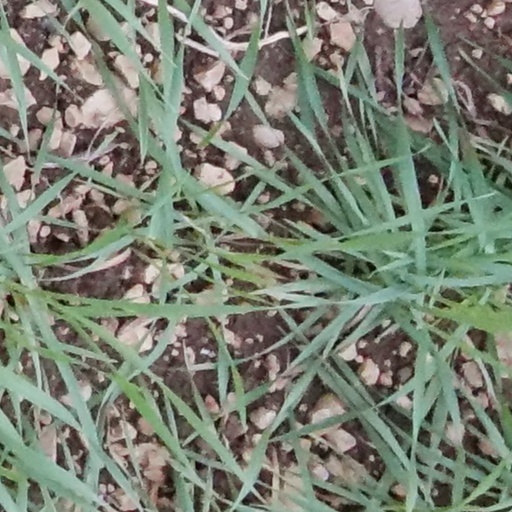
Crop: wheat